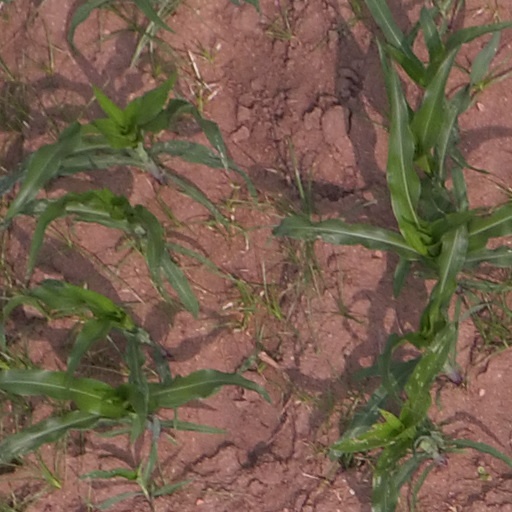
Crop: maize; corn